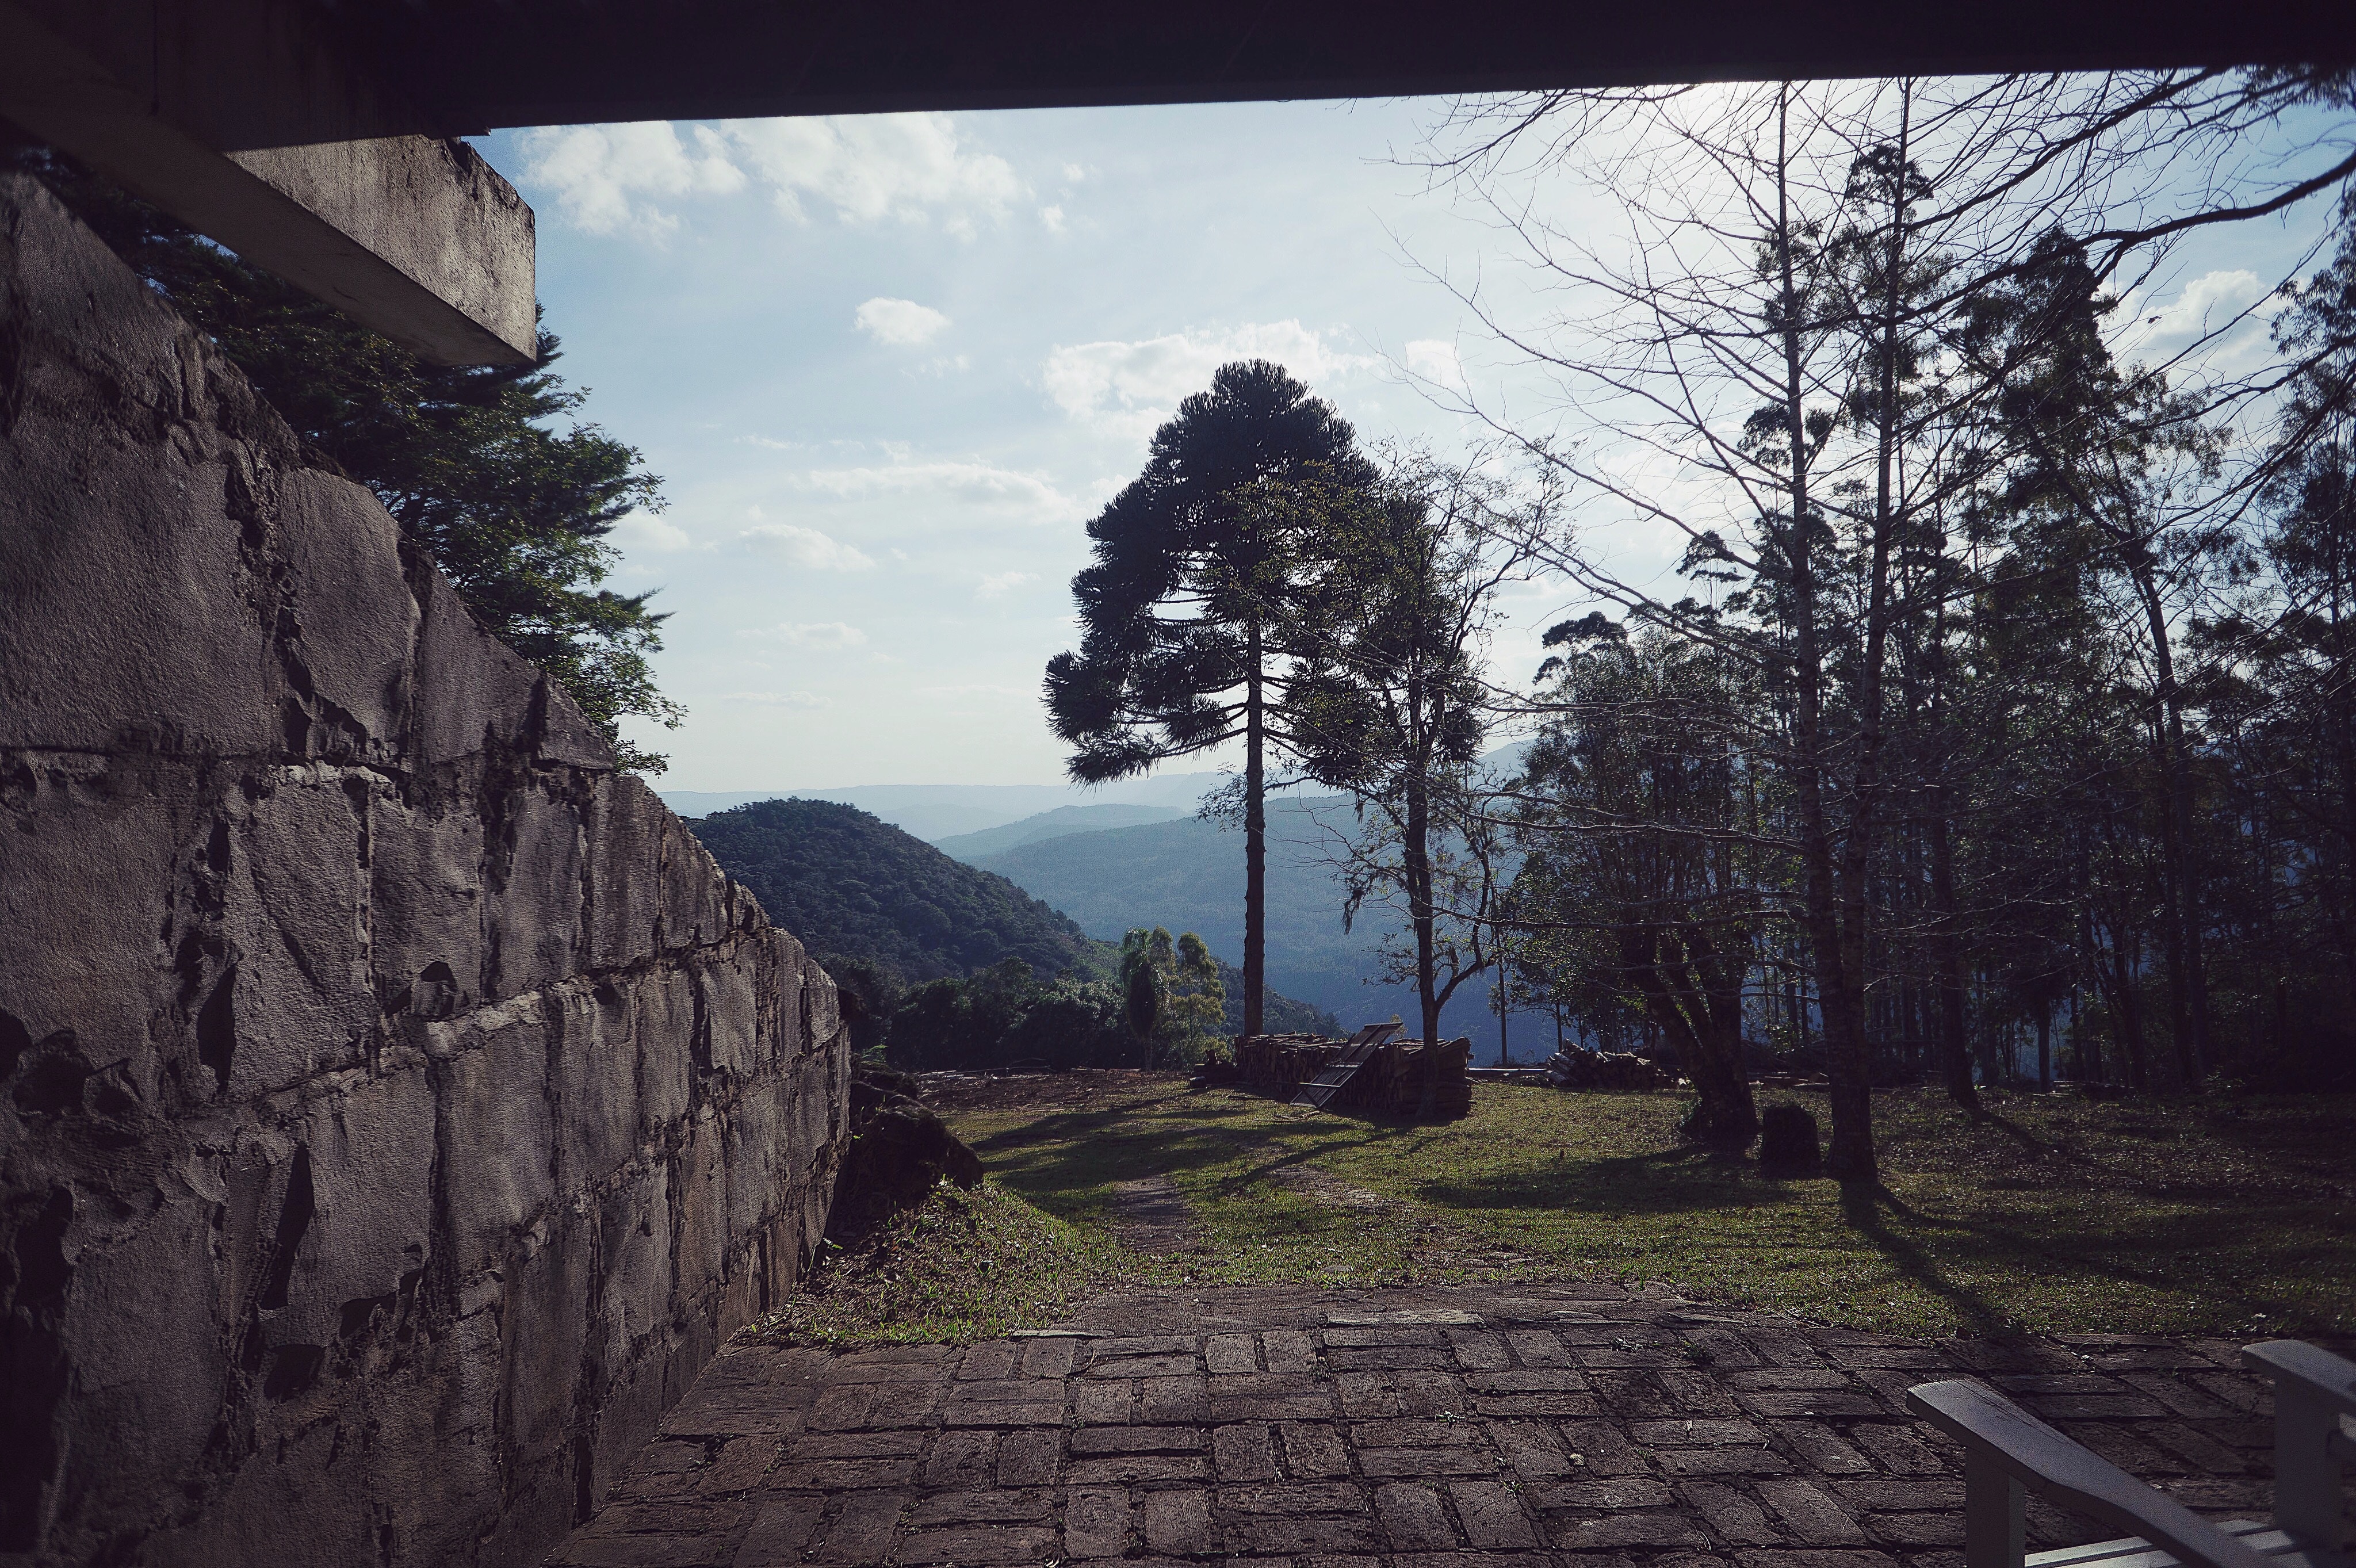
tree, rock, ruins, screenshot